Amalgamated Center

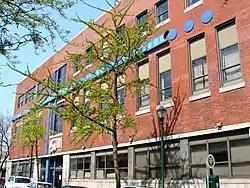

The Amalgamated Center, also known as the Amalgamated Clothing Workers of America Office Building, was built by the Bethany Brotherhood, which was funded by John Wanamaker, in 1900, in Philadelphia. An addition to the building was added in 1912, and it served as a working class social club and community center.